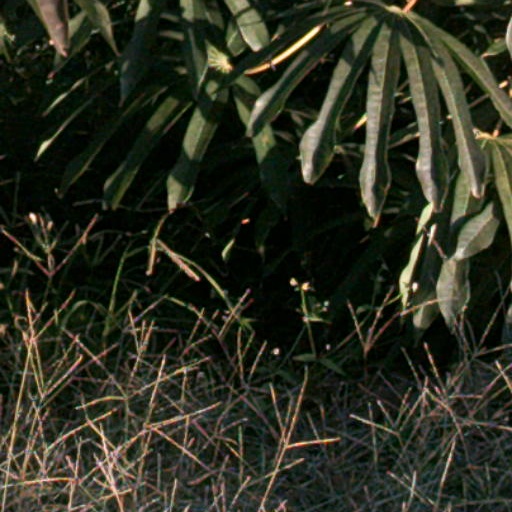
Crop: cassava